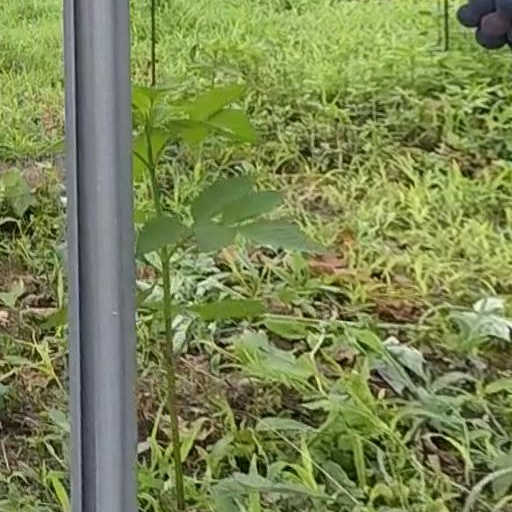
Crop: grape